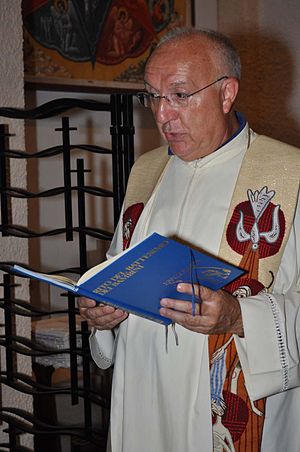
Præst
En katolsk præst under en dåb.
Præst af græsk: presbytos, der betyder 'ældre', var betegnelsen for en menighedsforstander i oldkirken. I vore dage betegner præsten en religiøs embedsmand, hvis opgave er at lede en religions gudstjenester og forrette dens riter, bønner og religiøse ceremonier og ritualer. Præster eller præstelignende embeder findes i størstedelen af verdens religioner. En dansk præst blev tidligere tiltalt med tiltaleformen ærværdighed.